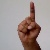
The image shows a hand gesture representing the letter 'D' in Indian Sign Language.